Portland Timbers–Vancouver Whitecaps rivalry

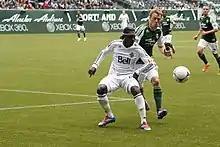
Vancouver Whitecaps forward Darren Mattocks defends Portland midfielder Freddie Braun in an MLS game between the clubs on May 26, 2012

The original Vancouver Whitecaps were founded in December 1973 and began to play in the North American Soccer League (NASL) in 1974. Portland was subsequently granted an expansion team the next year, the Timbers, and in 1975 the clubs played their first match against each other, with Portland winning 2–0 in the initial game on May 16, 1975.